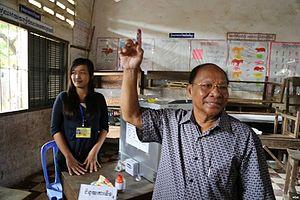
Les premières élections au Cambodge ont lieu après la seconde Guerre mondiale, alors que la France affaiblie doit démocratiser les instances du protectorat.
Les élections législatives cambodgiennes de 2013 se sont déroulées le 28 juillet.